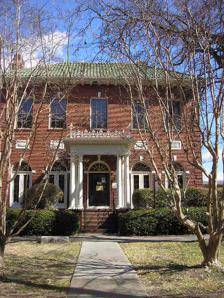
Building: Thomas U. Butts House
Country: United States of America
Year built: 1928
United States historic place Thomas V. Butts House U.S. National Register of Historic Places Location 1214 3rd Ave., Columbus, Georgia Coordinates 32°28′09″N 84°59′20″W / 32.46917°N 84.98889°W / 32.46917; -84.98889 Area less than one acre Built 1896 Architectural style Prairie School MPS Columbus MRA NRHP reference No. 80001146 Added to NRHP September 29, 1980 The Thomas U. Butts House , at 1214 3rd Ave. in Columbus, Georgia , was built in 1896 and was extensively renovated into Prairie School style in 1928. It was listed on the National Register of Historic Places in 1980. It is a two-story balloon frame house with a clay tile hipped roof and two exterior chimneys.  Originally showing a weatherboarded exterior, the house's 1928 renovation covered the weatherboarding with brick laid in stretcher bond .  It has a central entrance with a Classical Revival -styled porch. It was built for W. I. Struppa, a purser who lived there until 1904.  It was sold in 1908 to Thomas Usher Butts, "a wizard of the lumber business", who raised his family there;  descendants occupied the home until 1959. Its National Register listing was within a batch of numerous Columbus properties determined to be eligible consistent with a 1980 study of historic resources in Columbus. References